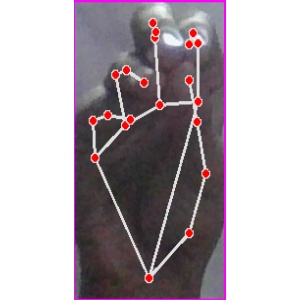
अक्षर: ङ